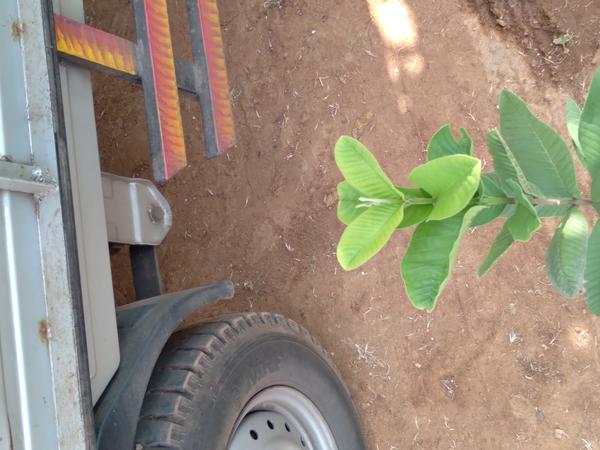
Plant: Gauva